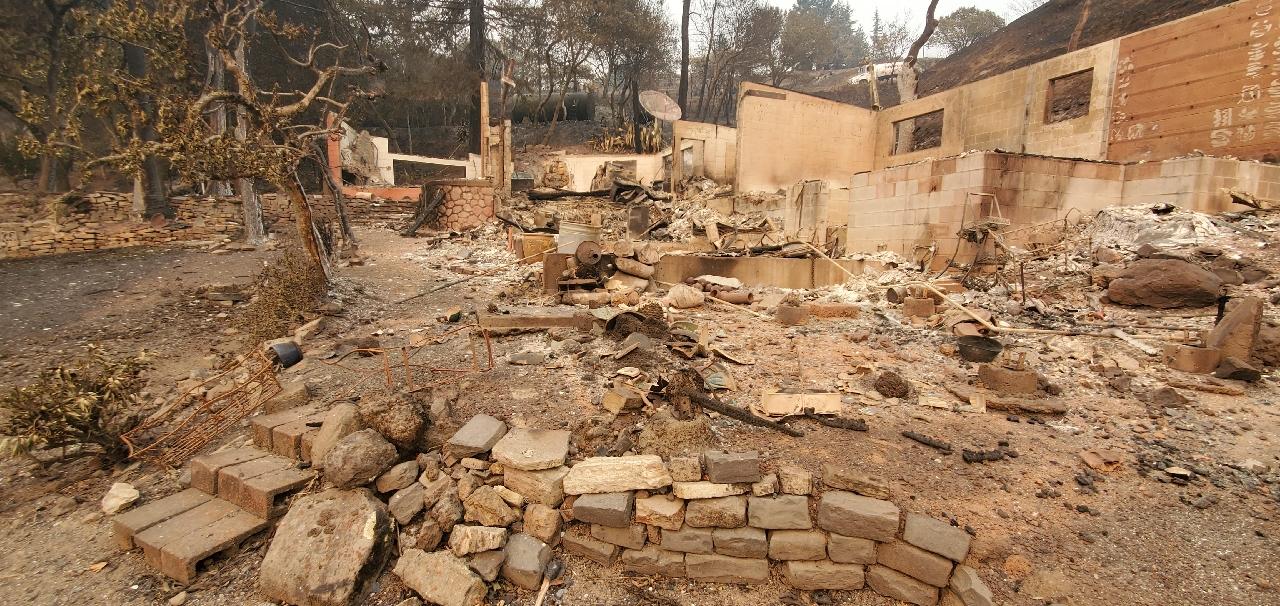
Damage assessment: destroyed